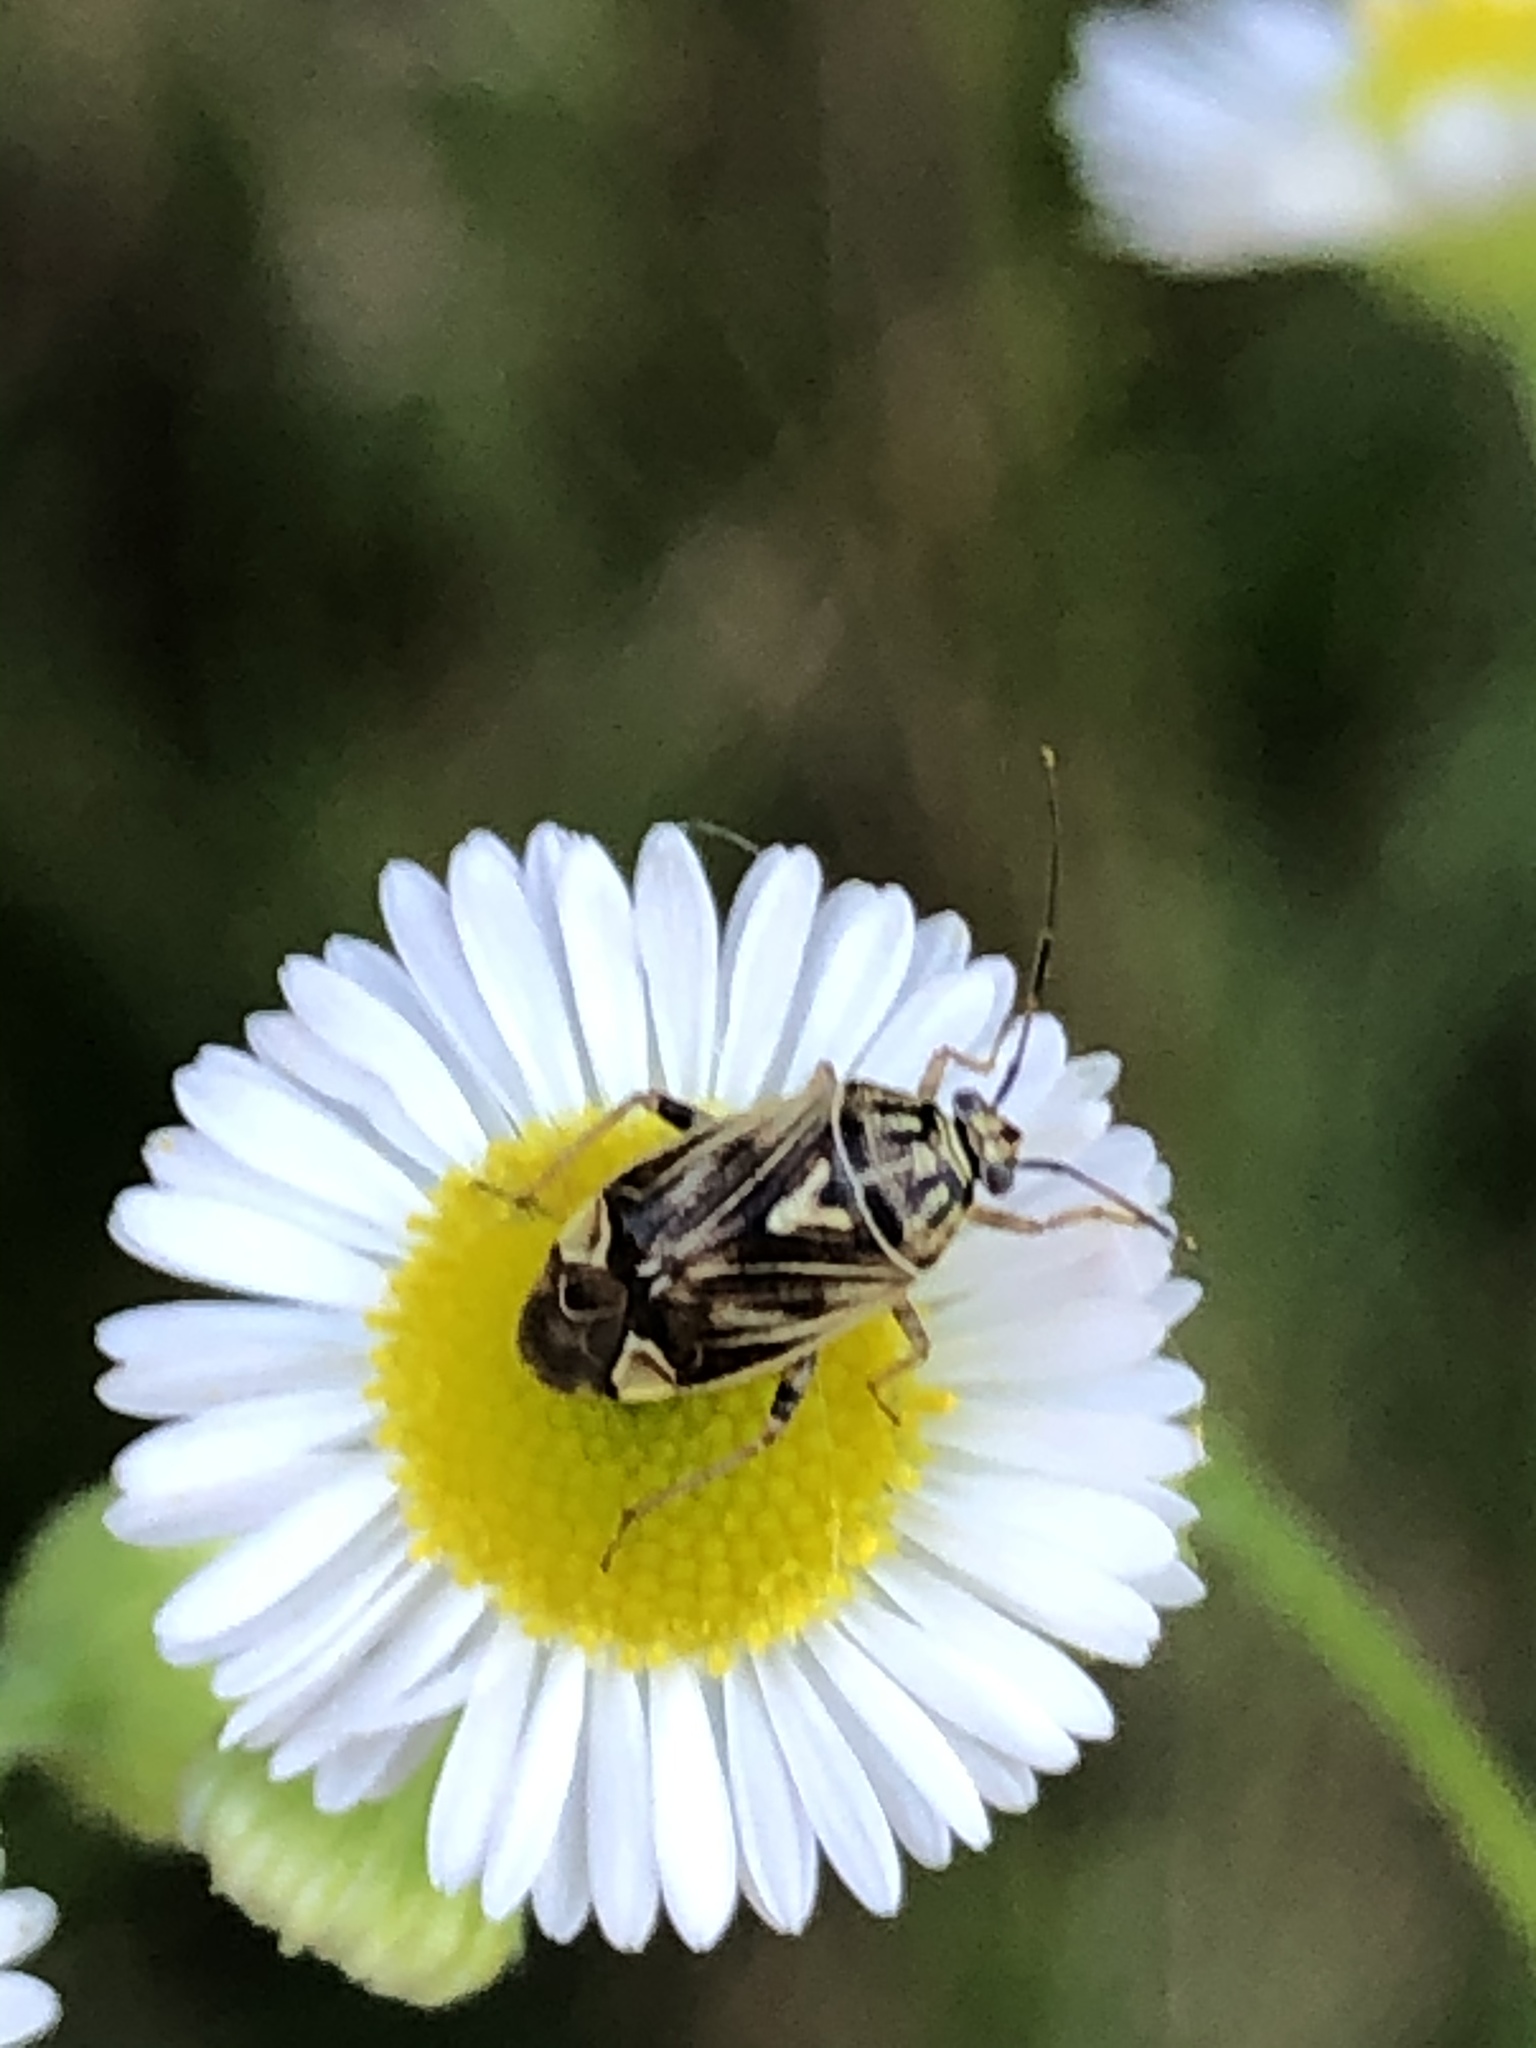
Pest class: lygus_bug